Red Rackham's Treasure

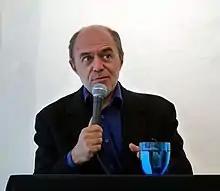
Hergé biographer Pierre Assouline believes "Red Rackham's Treasure" "reveal[s] Hergé at a new level in his art".

"Red Rackham's Treasure" was serialized amidst the German occupation of Belgium during World War II. Hergé had accepted a position working for , Belgium's largest Francophone daily newspaper. Confiscated from its original owners, was permitted by the German authorities to reopen under the directorship of Belgian editor Raymond de Becker, although it remained firmly under Nazi control, supporting the German war effort and espousing anti-Semitism. After joining on 15 October 1940, Hergé became editor of its new children's supplement, , with the help of an old friend, Paul Jamin, and the cartoonist Jacques Van Melkebeke, before paper shortages forced "Tintin" to be serialised daily in the main pages of . Some Belgians were upset that Hergé was willing to work for a newspaper controlled by the occupying Nazi administration, although he was heavily enticed by the size of ""'s readership, which numbered some 600,000. Faced with the reality of Nazi oversight, Hergé abandoned the overt political themes that had pervaded much of his earlier work, instead adopting a policy of neutrality. Entertainment producer and author Harry Thompson observed that, without the need to satirise political types, "Hergé was now concentrating more on plot and on developing a new style of character comedy. The public reacted positively".